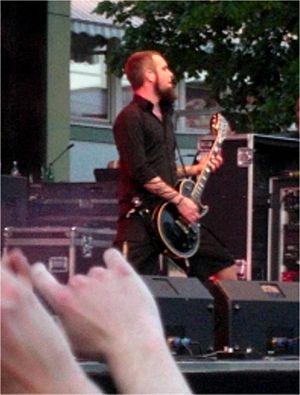
Björn Gelotte est le guitariste du groupe suédois In Flames, dont il était batteur avant l'enregistrement de l'album Colony. Il a aussi joué dans le groupe Sight.